Polish–Teutonic Wars

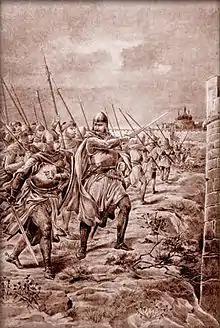
George of Podebrady

The war broke out after Teutonic Grand Master Paul von Rusdorf signed the Treaty of Christmemel, creating an alliance with Švitrigaila, who was waging a civil war against his brother Polish King Jogaila (Władysław Jagiełło) for the throne of the Grand Duchy of Lithuania. Sigismund of Luxemburg made a commitment to the Teutonic Order in an effort to break the Polish–Lithuanian union.